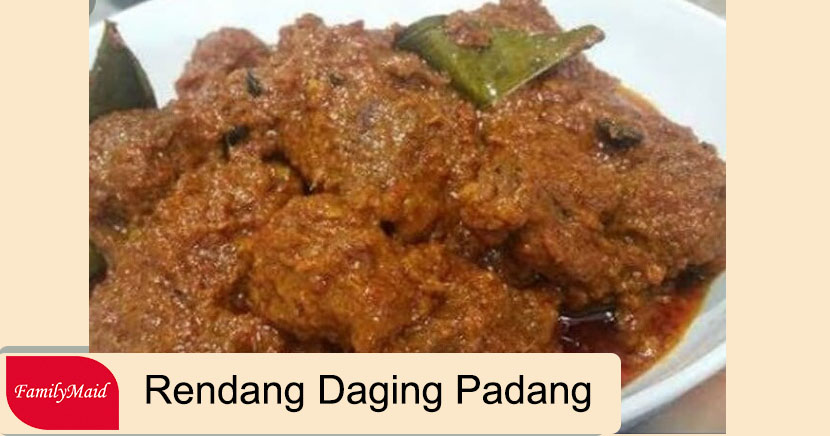
Label: daging_rendang